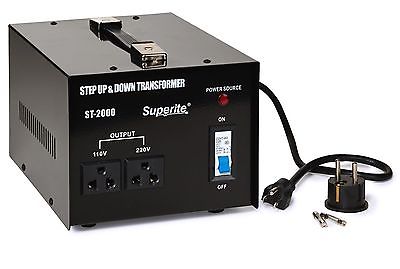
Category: coffee maker